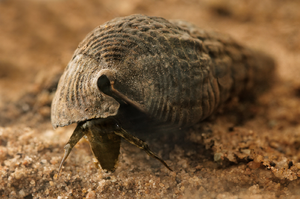
Les Potamides forment une famille de mollusques gastéropodes.